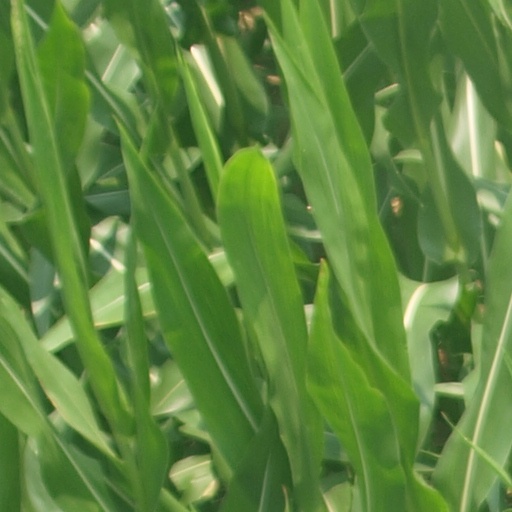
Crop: maize; corn